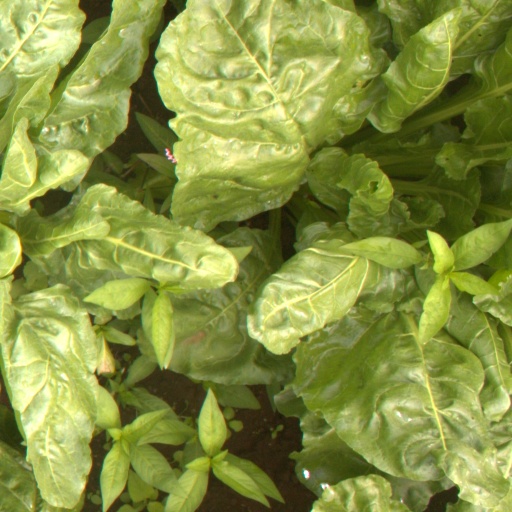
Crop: sugar beet